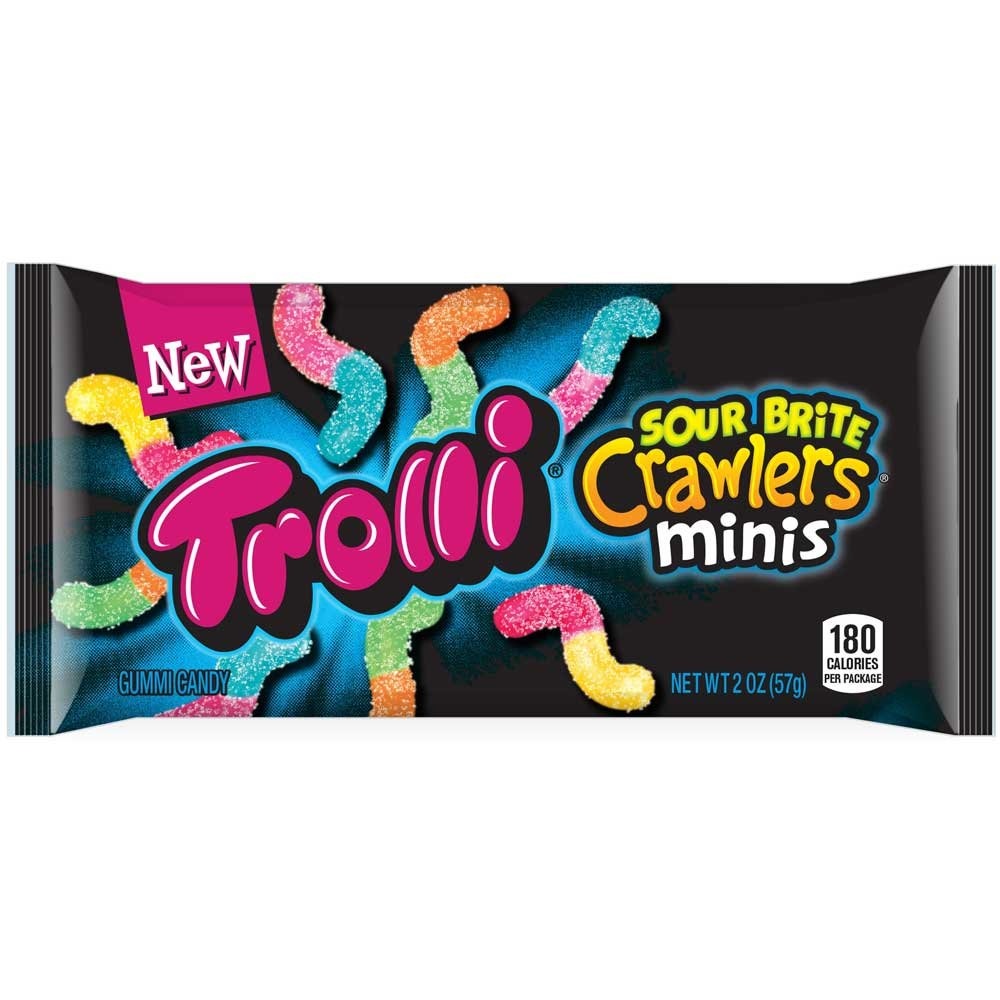
Item Name: Trolli Sour Brite Crawlers Candy, 2 Ounce -- 144 per case.
Bullet Point 1: Sour Brite Crawlers Candy 2 Ounce
Bullet Point 2: Food Items cannot be return
Value: 144.0
Unit: Count

Price: 0.98